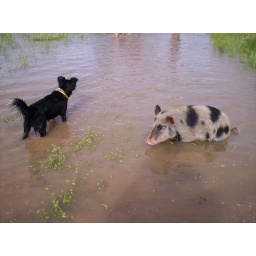
Connie pig and Allie having a play in the water